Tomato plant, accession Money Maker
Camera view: horizontal (90 deg, fisheye); turntable rotation: 300 degrees
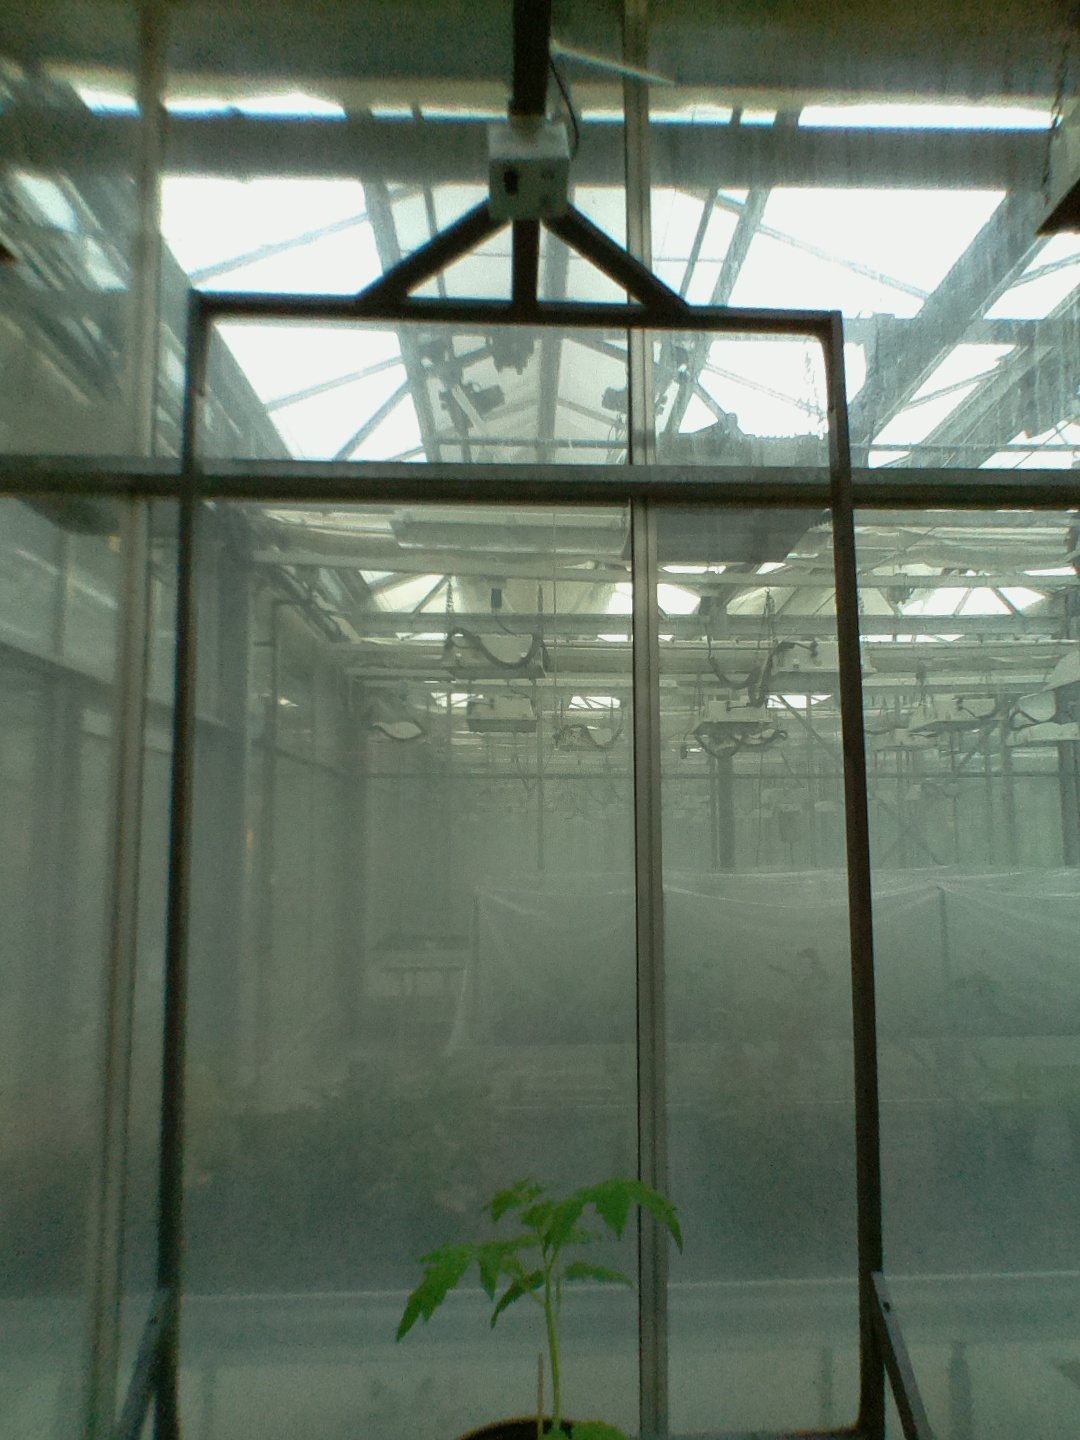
BBCH growth stage 13: 6 of true leaves visible